La. Ganesan

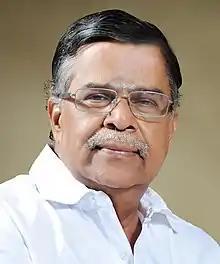
Official portrait, 2023

La Ganesan Iyer (born 16 February 1945) is an Indian politician who serves as the 19th Governor of Nagaland since 20 February 2023. His previous tenures include as the 17th Governor of Manipur between 27 August 2021 and 19 February 2023, the Governor of West Bengal (Additional Charge) between 18 July 2022 and 17 November 2022. Before that, he was a member of the Rajya Sabha from Madhya Pradesh. Ganesan is a senior leader of the Bharatiya Janata Party and a veteran of the Rashtriya Swayamsevak Sangh.